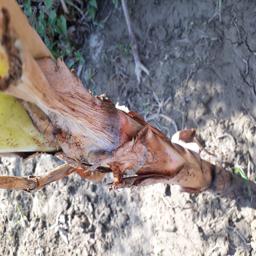
Label: BACTERIAL SOFT ROT